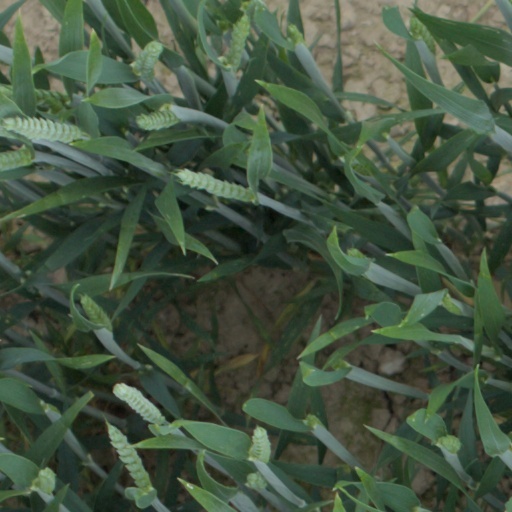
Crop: wheat